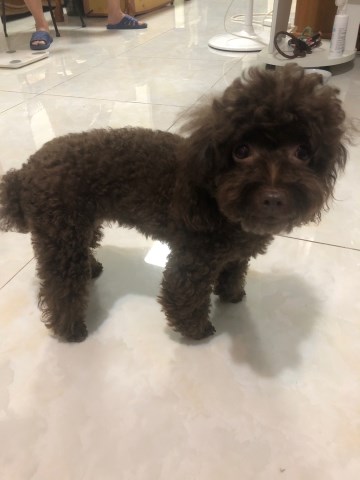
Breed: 2925-n000114-toy_poodle